Guárico

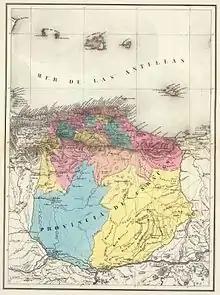
Map of the province of Caracas that included all the territory of the current state of Guárico

When the Europeans arrived in Venezuela, various ethnic groups inhabited the region that would constitute Guárico. Among these were the Caribs Tamanacos, Palenques and Cumanagotos, as well as groups of Guamos and Otomacos. The latter were in permanent confrontation with the Caribs.